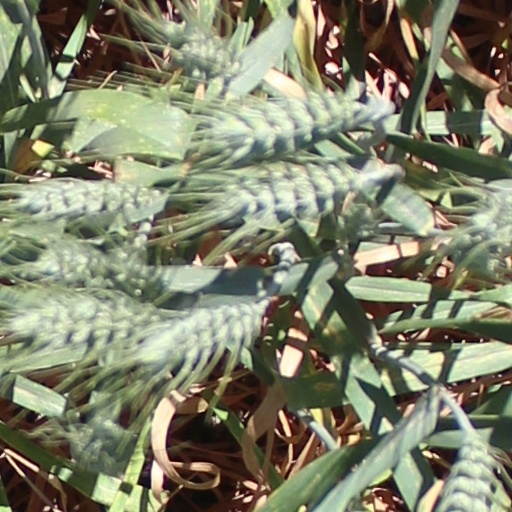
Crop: wheat